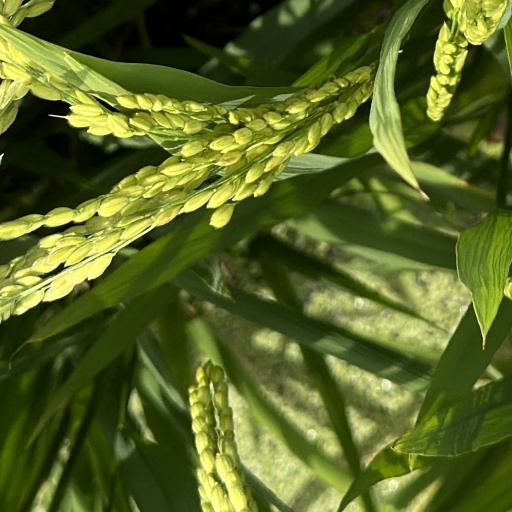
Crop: rice